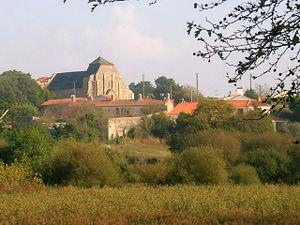
Brem-sur-Mer est une commune du Centre-Ouest de la France, située à proximité de la « Côte de Lumière », dans le département de la Vendée en région Pays de la Loire.